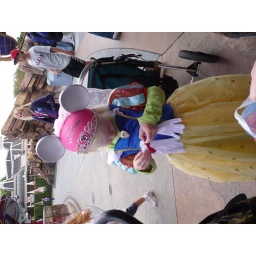
Allison in Snow White costume with white gloves and red purse.